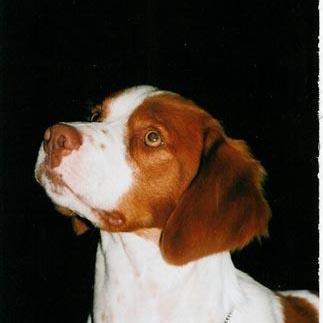
Brittany_spaniel